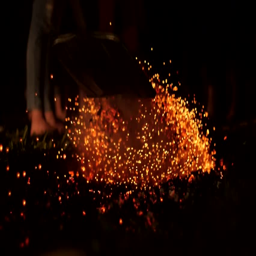
the man dropped the coals by night